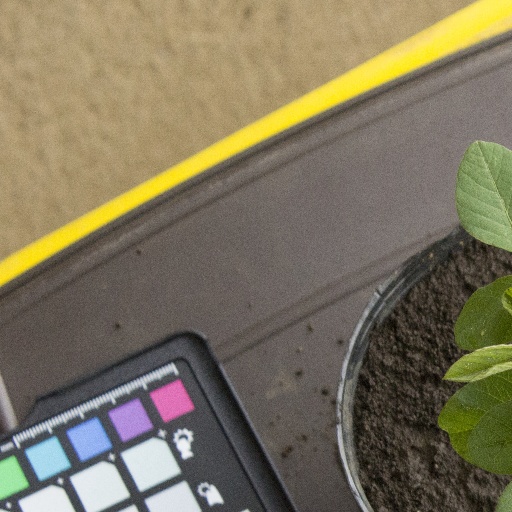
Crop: soybean